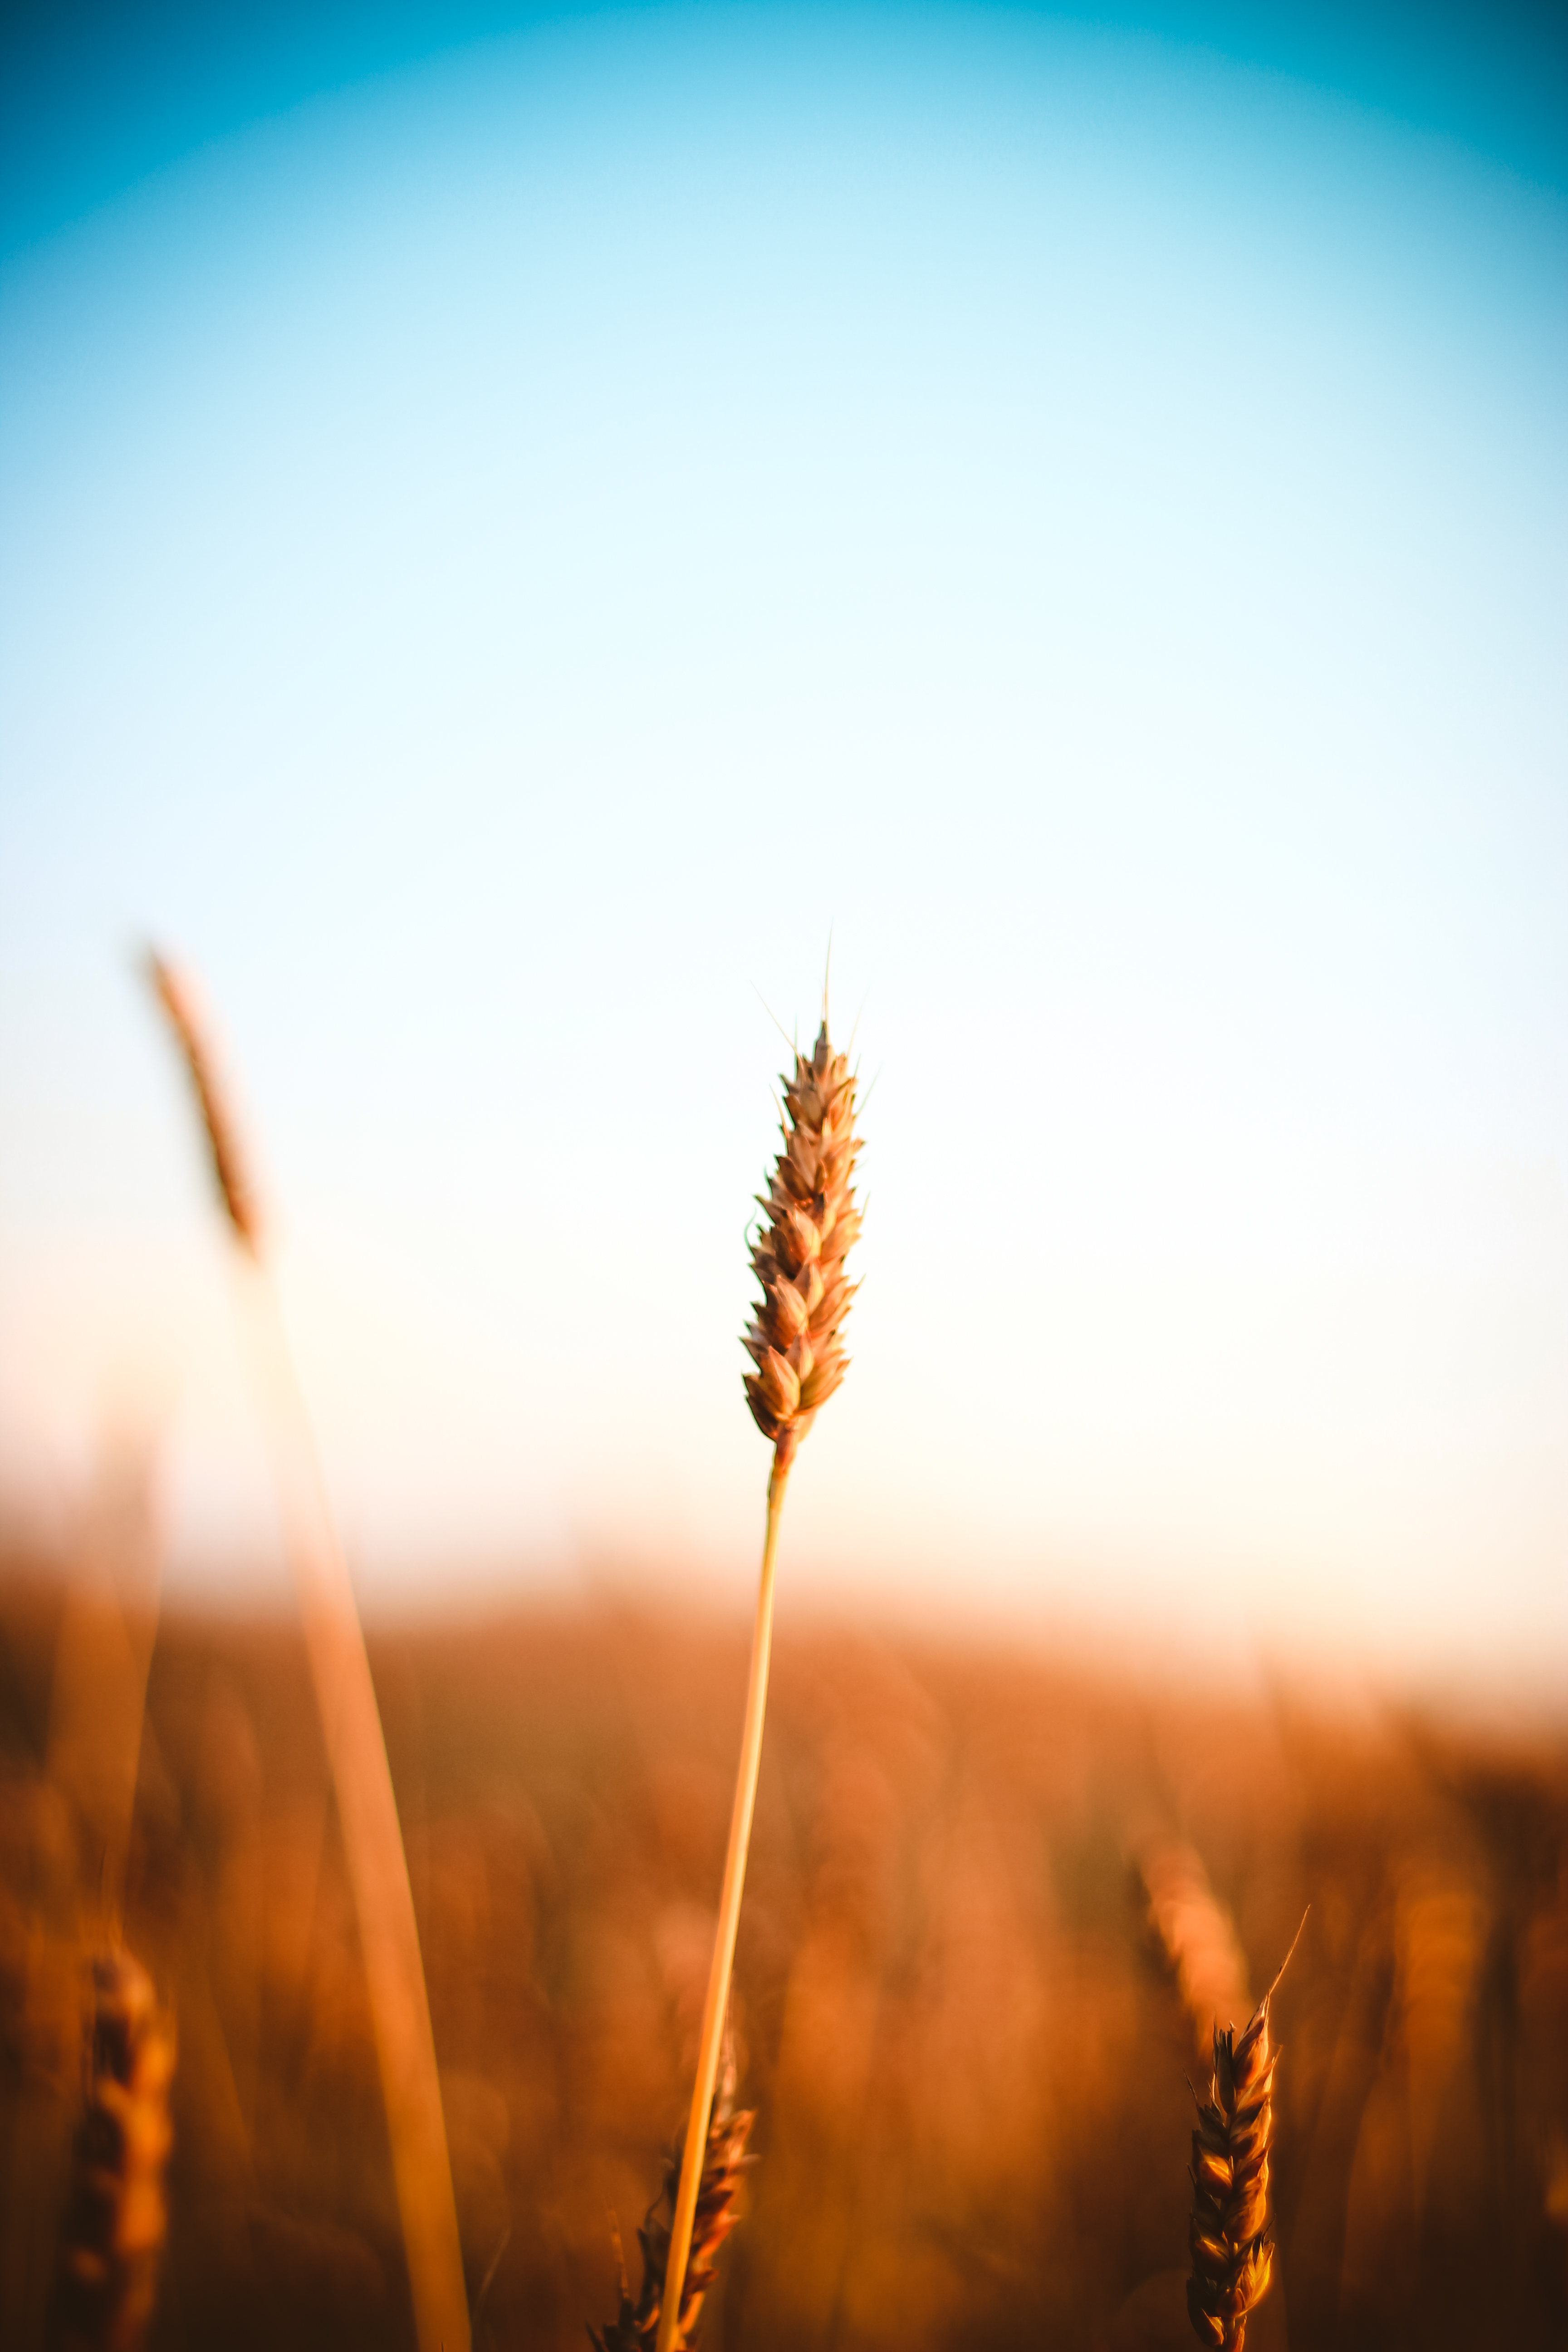
wheat, field, summer, autumn, harvest, cereals, nature, grass, greens, green, sky, backlighting, daytime, light, sunlight, plant, grass family, morning, macro photography, photography, leaf, close up, plant stem, evening, phragmites, food grain, flower, sunset, crop, twig